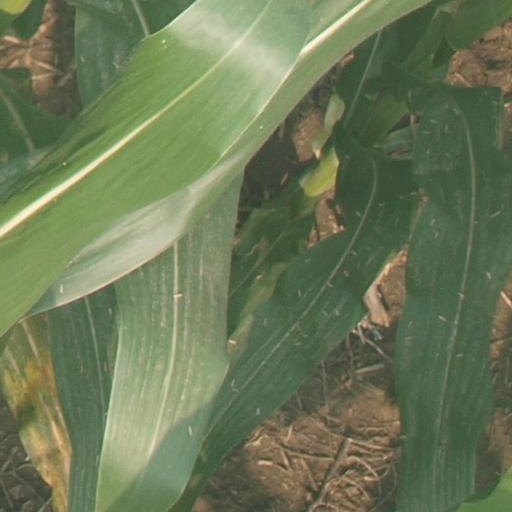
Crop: maize; corn